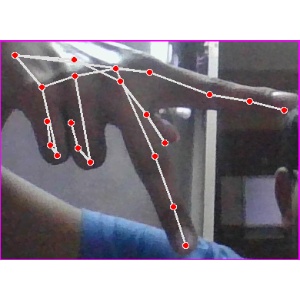
अक्षर: प